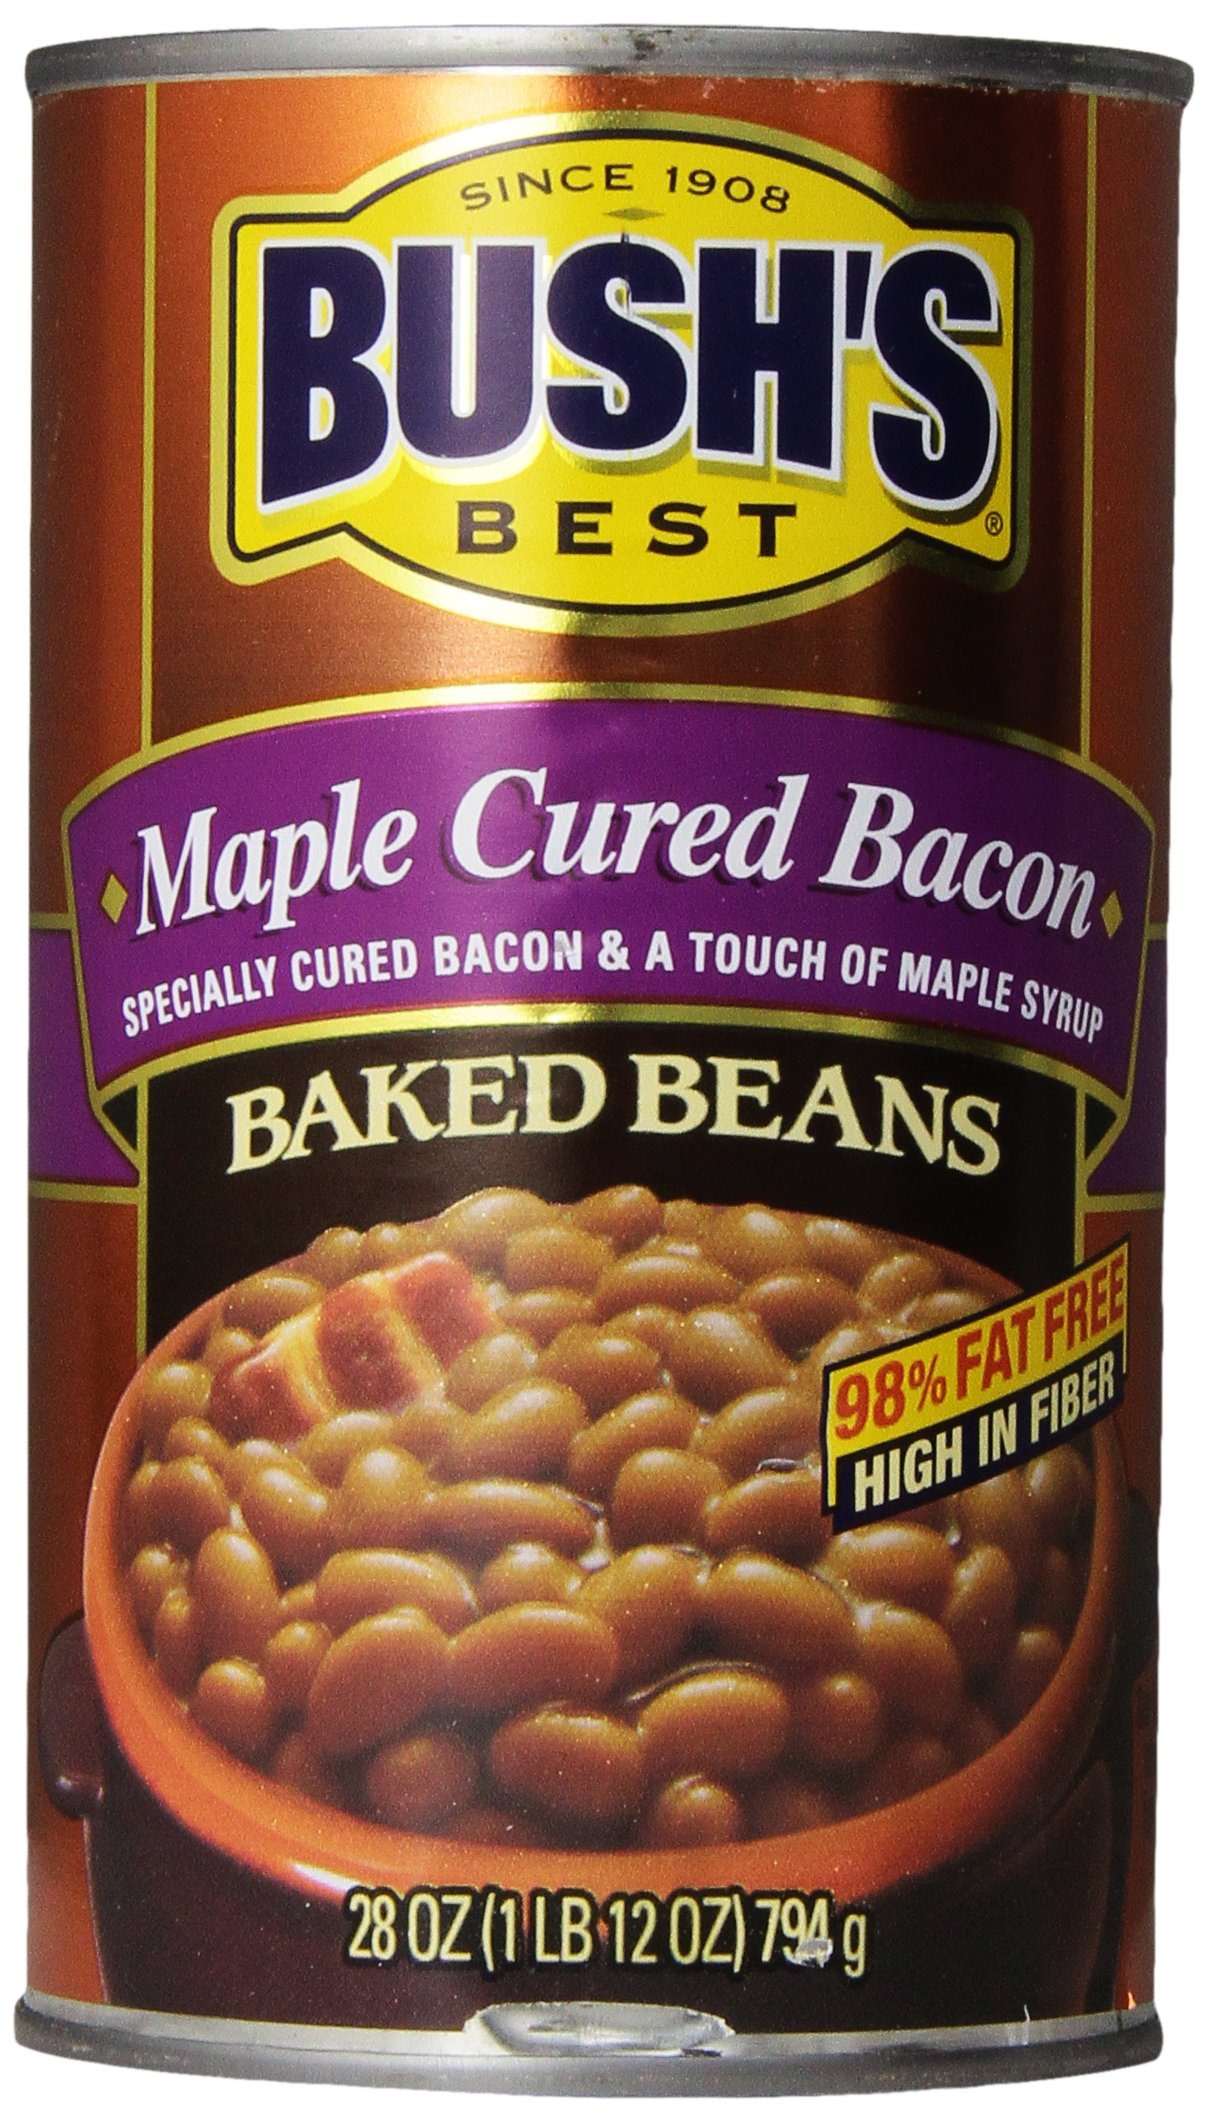
Item Name: Bush's Best Maple Cured Bacon Baked Beans 28 oz
Bullet Point 1: Navy beans cooked with specially cured bacon and maple syrup
Bullet Point 2: Low-fat, cholesterol-free
Bullet Point 3: Naturally gluten-free
Bullet Point 4: 7g of protein, 6g of fiber
Bullet Point 5: 28 ounce can
Value: 28.0
Unit: Ounce

Price: 2.22